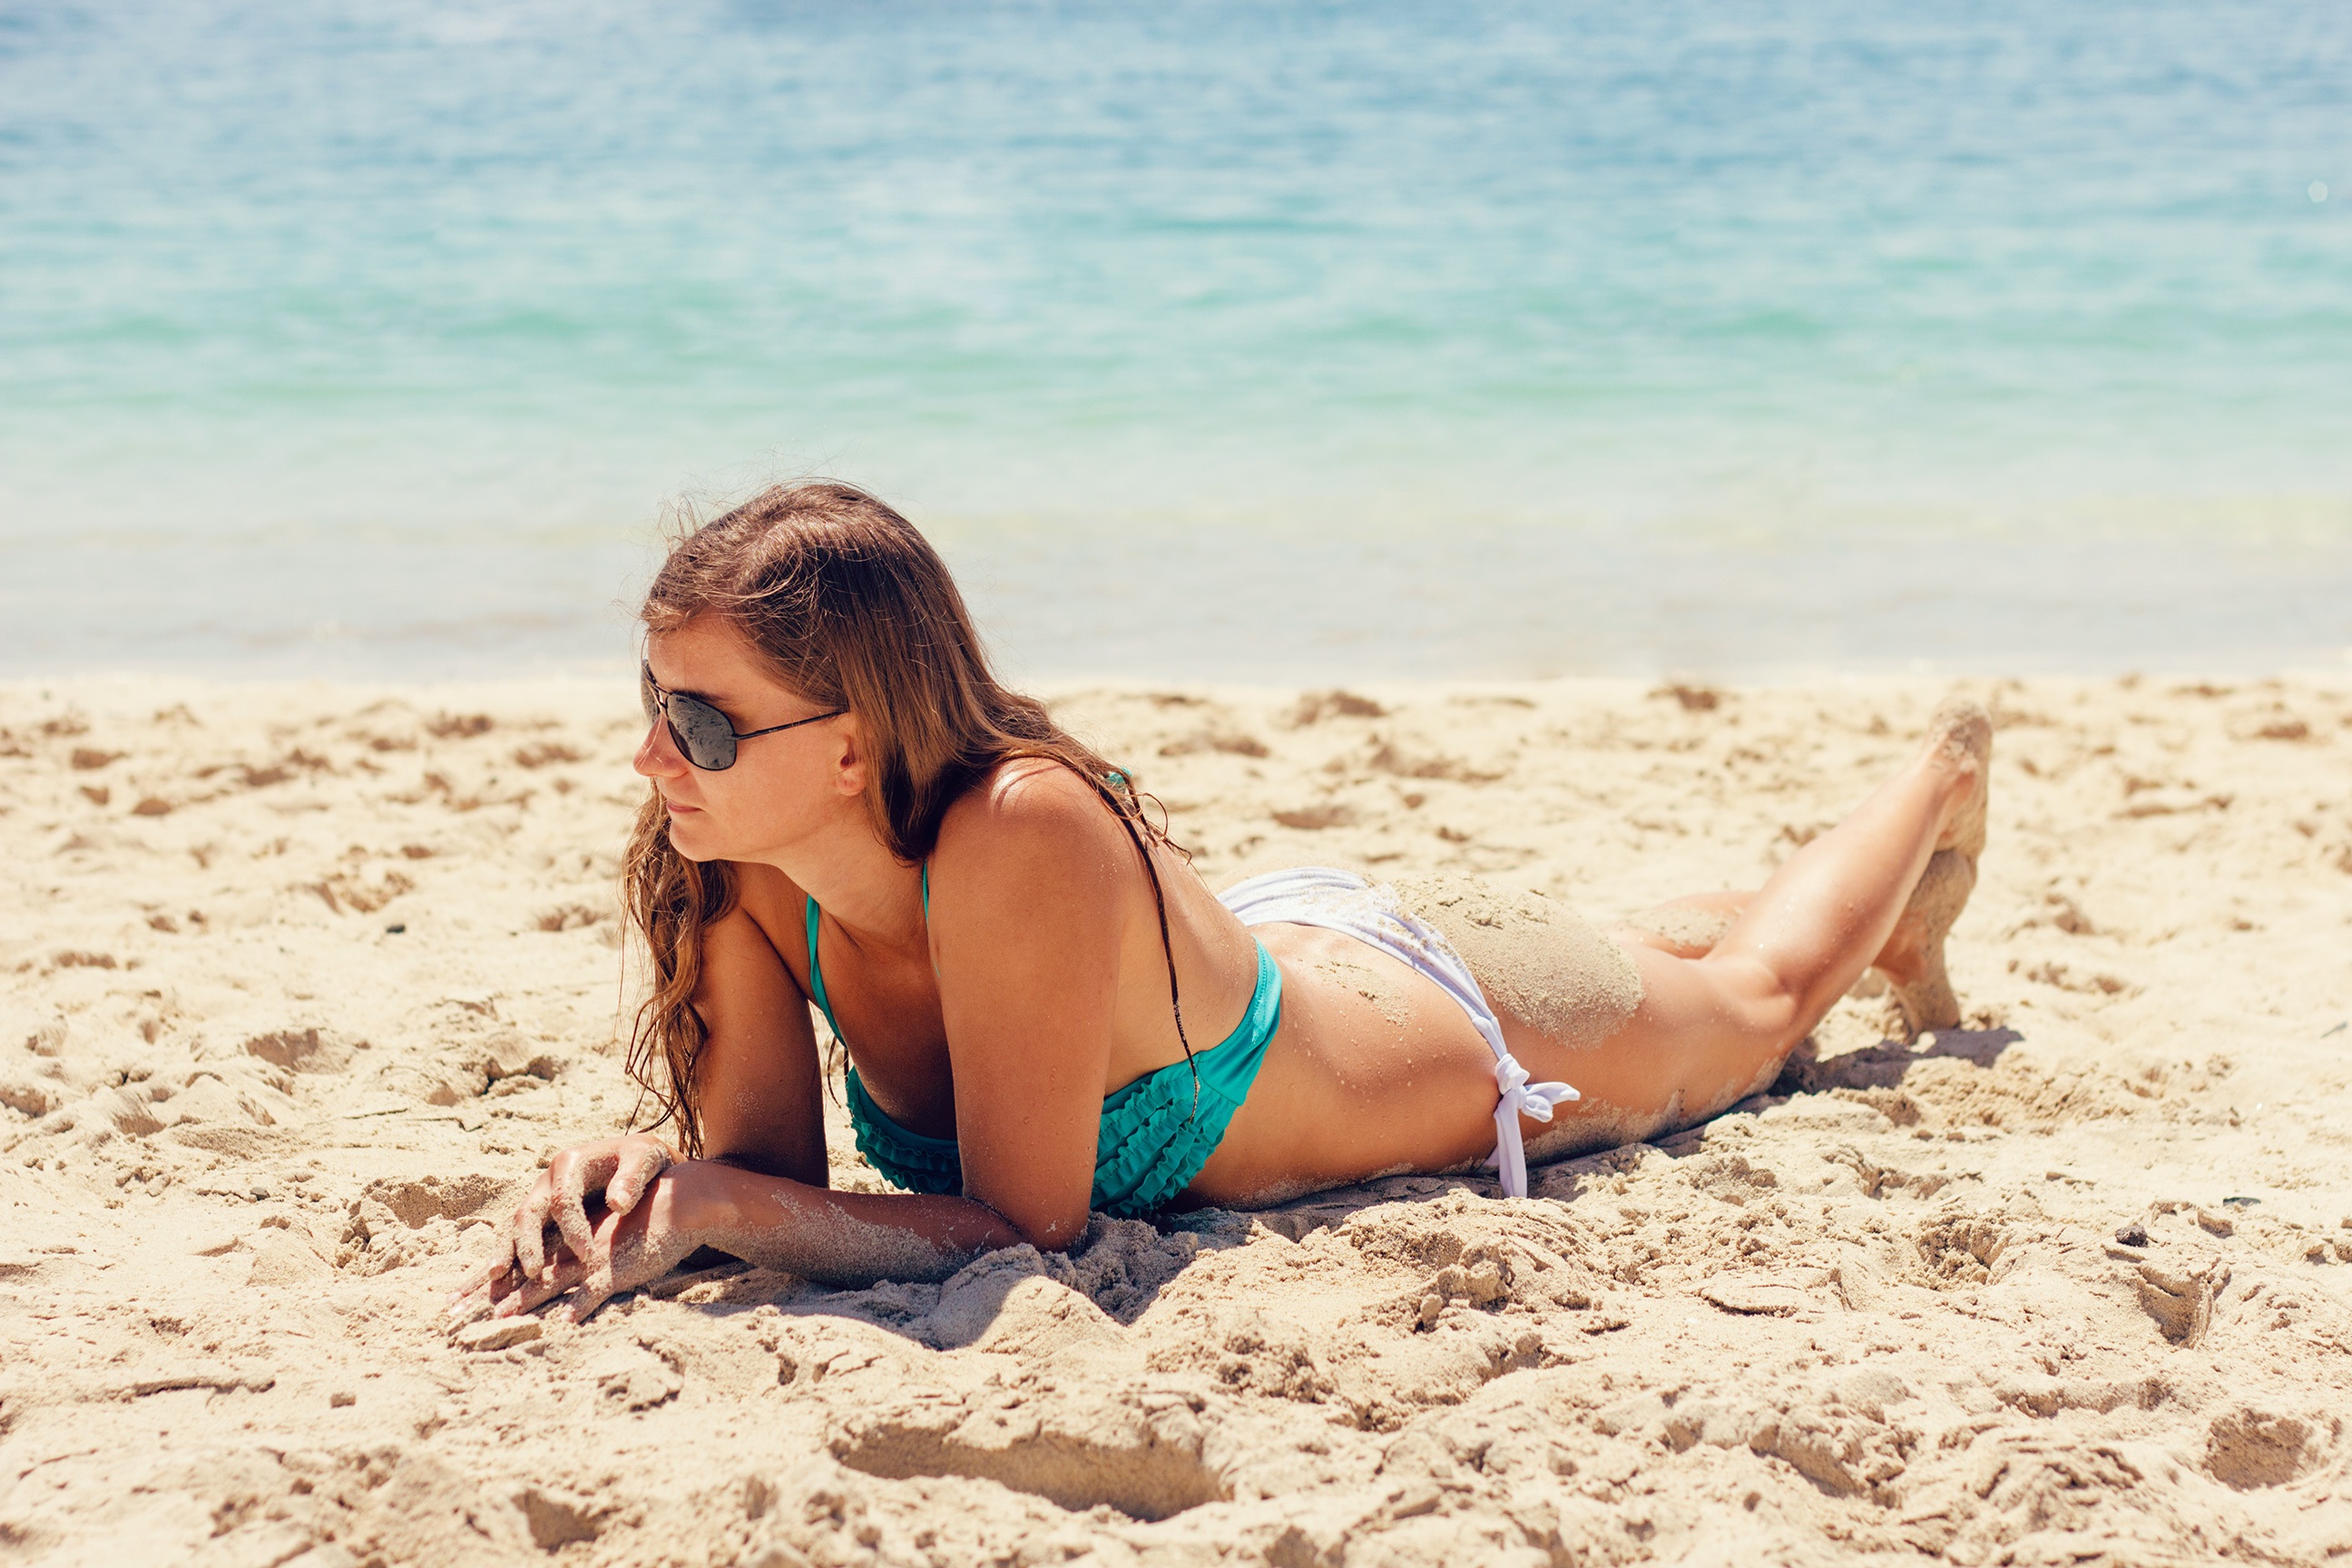
hand, beach, sea, sand, girl, sunshine, woman, summer, vacation, leg, model, holiday, clothing, bikini, swimwear, human body, sunglasses, beauty, sexy, gran canaria, young woman, canary islands, exposure to the sun, photo shoot, beautiful beach, human positions, sun tanning